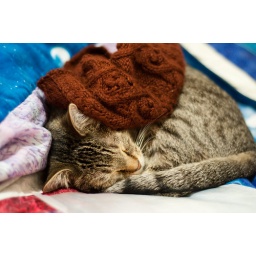
The cat under the hat